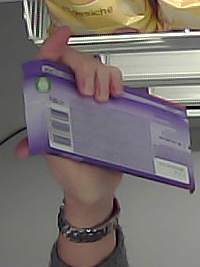
Product: milka_chocolate